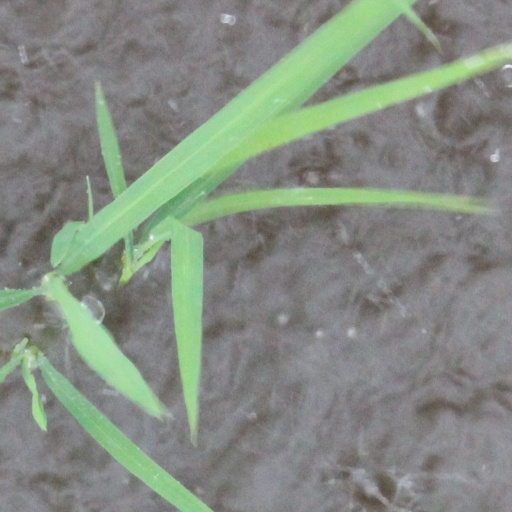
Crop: rice